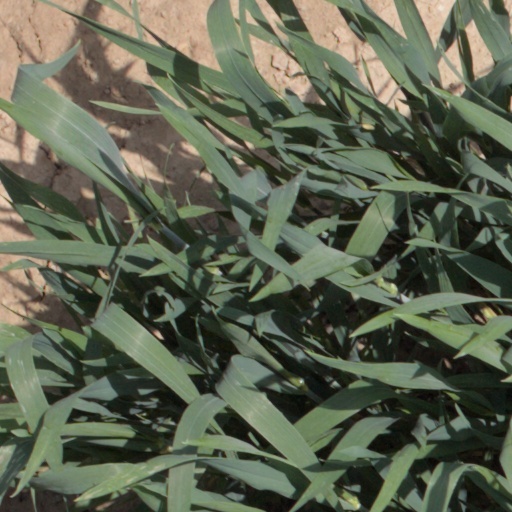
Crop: wheat